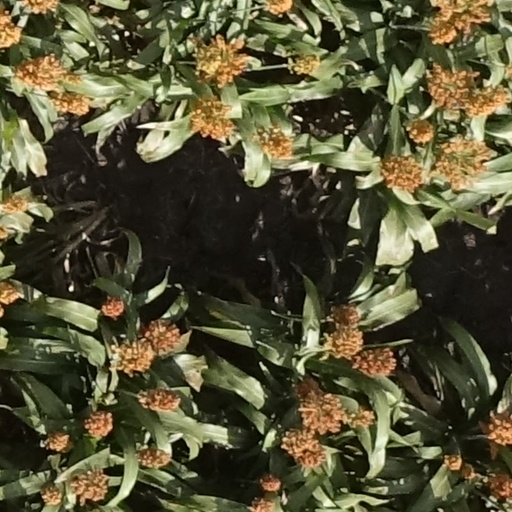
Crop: sorghum